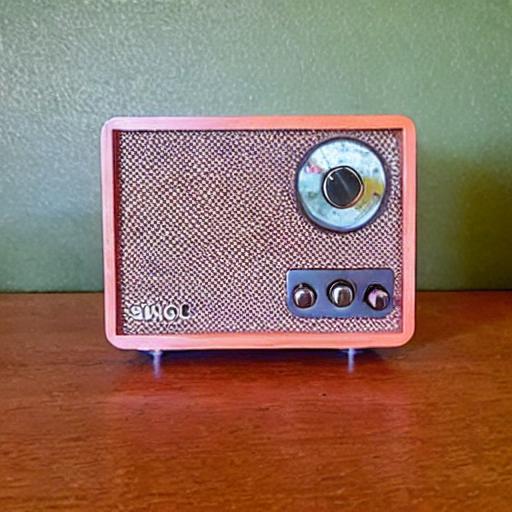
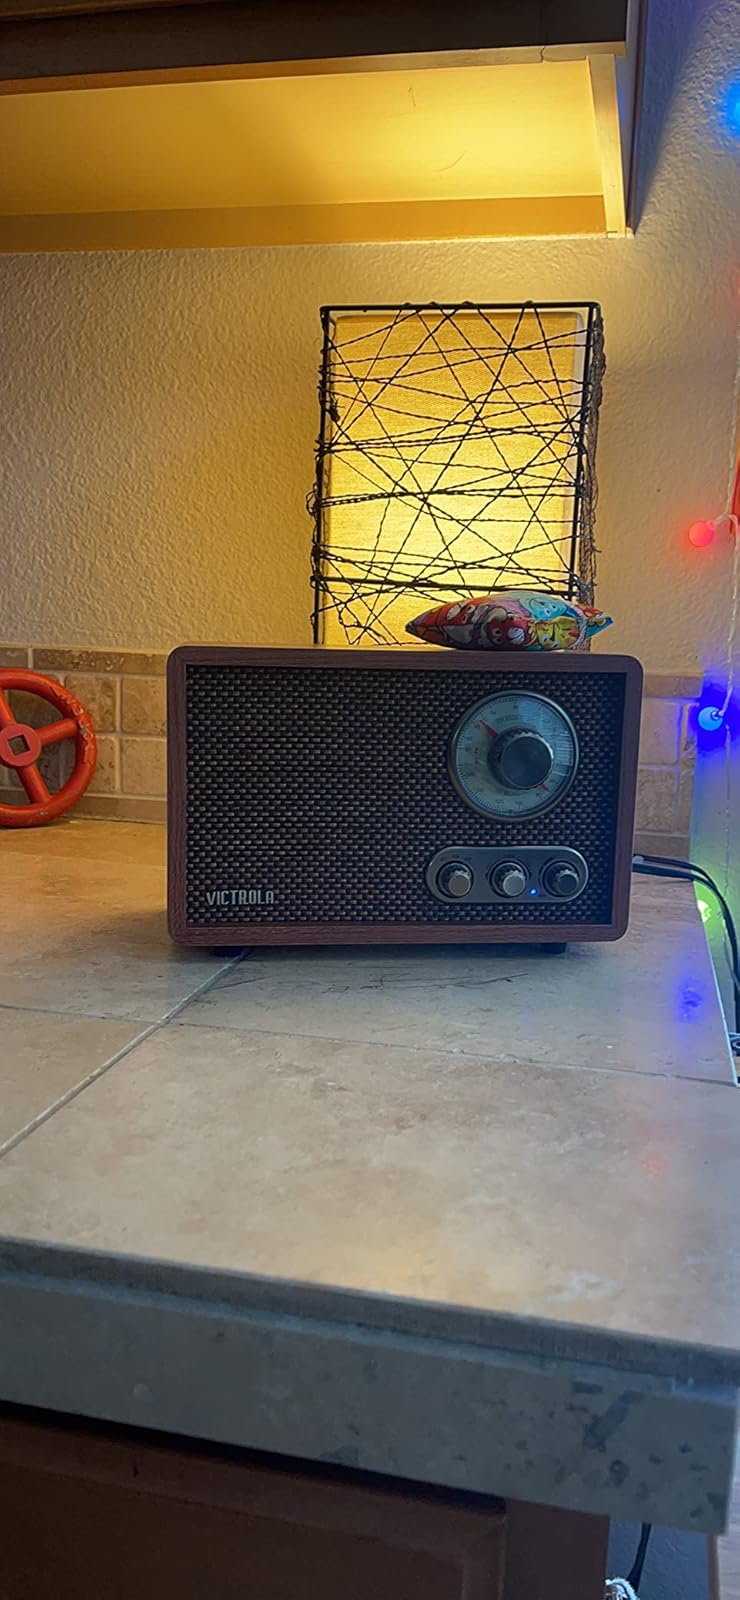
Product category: radio
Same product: no